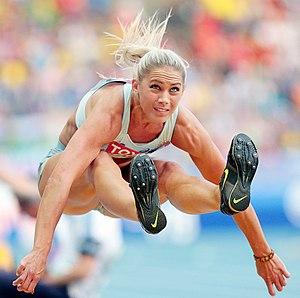
Snežana Rodič est une athlète slovène, spécialiste du triple saut.